Armenian genocide in culture

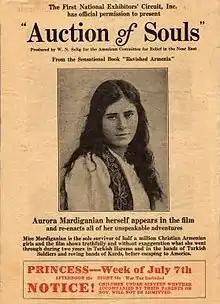
Poster for "Ravished Armenia"

The first film about the Armenian genocide appeared in 1919, a Hollywood production titled "Ravished Armenia". It resonated with acclaimed director Atom Egoyan, influencing his 2002 "Ararat". There are also references in Elia Kazan's "America, America" and Henri Verneuil's "Mayrig". At the Berlin Film Festival of 2007 Italian directors Paolo and Vittorio Taviani presented another film about the events, based on Antonia Arslan's book, "La Masseria Delle Allodole" ("The Farm of the Larks").